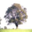
Label: oak_tree